NCAR-Wyoming Supercomputing Center

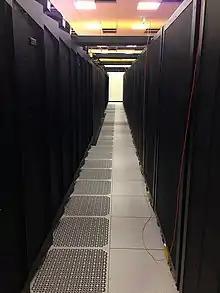

In 2012, the Yellowstone supercomputer was installed in the NWSC as its inaugural HPC resource. Yellowstone is an IBM iDataPlex cluster consisted of 72,288 Intel Sandy Bridge EP processor cores in 4,518 16-core nodes, each with 32 gigabytes of memory. All nodes are interconnected with a full fat tree Mellanox FDR InfiniBand network. Yellowstone has a peak performance of 1.504 petaflops and has demonstrated a computational capability of 1.2576 petaflops as measured by the High-Performance LINPACK (HPL) benchmark. It debuted as the world’s 13th fastest computer in the November 2012 ranking by the TOP500 organization. Also in November 2012, Yellowstone debuted as the 58th most energy efficient supercomputer in the world by operating at 875.34 megaflops per watt as ranked by the Green500 organization.